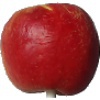
Label: red_yellow_apple